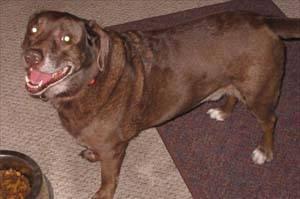
dog